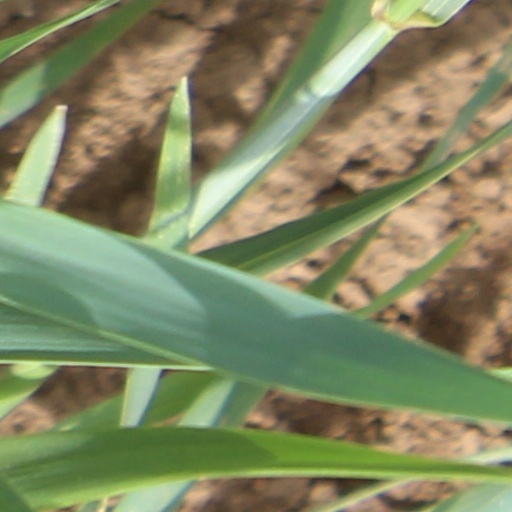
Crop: wheat